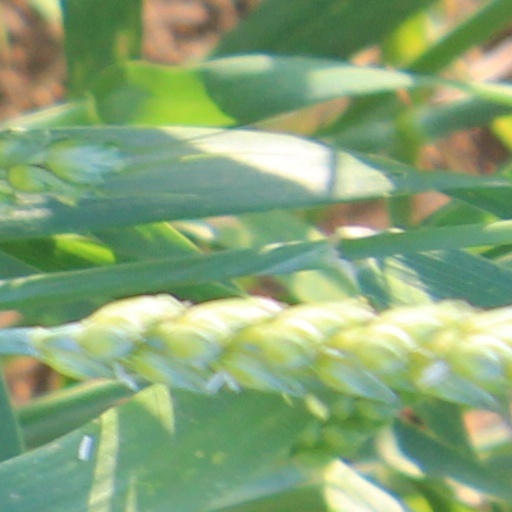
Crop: wheat